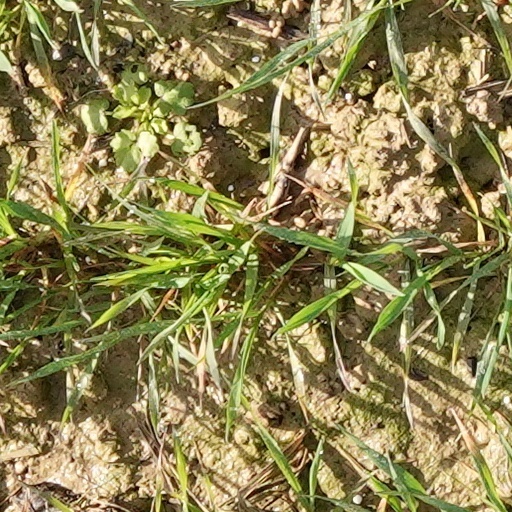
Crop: wheat